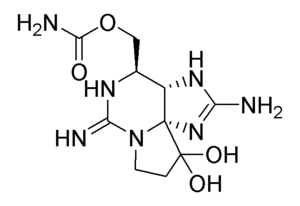
Algegift
Den kemiske struktur af saxitoxin STX
Algegifte eller algetoxiner er giftstoffer som visse alger danner. De dannes af blågrønalger, furealger og visse andre mikroalger, der kan være en sundhedsrisiko for mennesker og dyr, både gennem fødekæden, ved opblomstring af algevækst i badevandet og gennem overfladevand, der bliver brugt som drikkevand. Igennem fødekæden kan de toksin-producerende alger forgifte muslinger og være årsag til skaldyrsforgiftning.